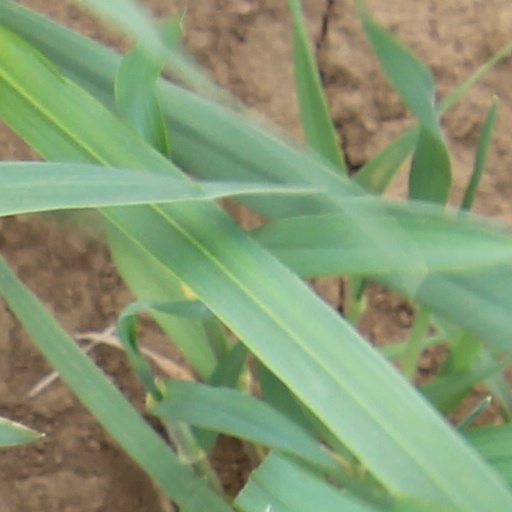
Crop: wheat